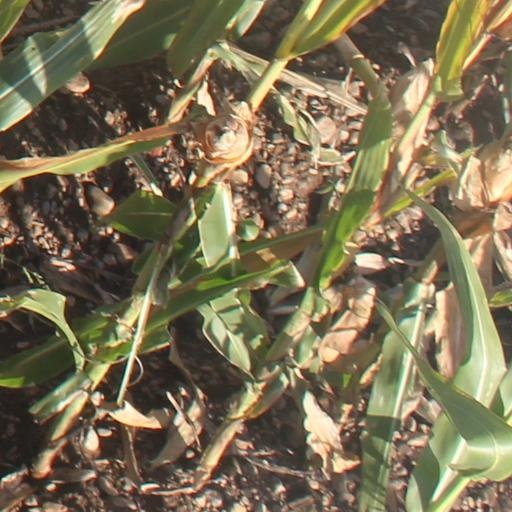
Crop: maize; corn